Emporio, Chios

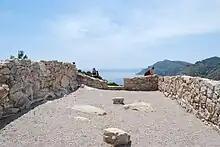
Archaeological site of Emporio in Chios

Emporio is a prehistoric settlement in the southeastern part of the island of Chios in the Mastichochoria municipality of Greece. Pyrgi is the largest village nearby. It was inhabited since the early Neolithic times, around 6000 BC. The fertile valley with drinking water, a natural harbor nearby and the associated access to the sea were favorable conditions for settlement.